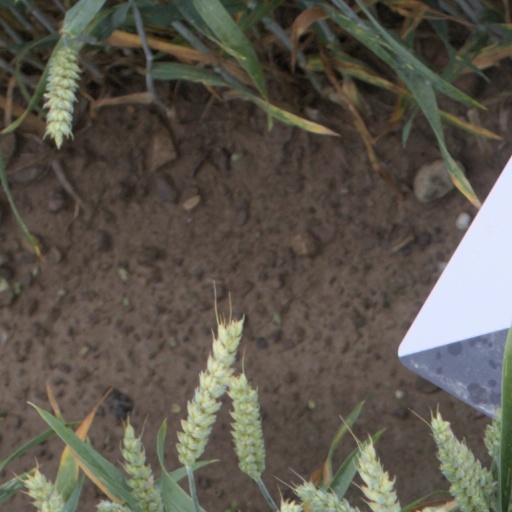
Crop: wheat